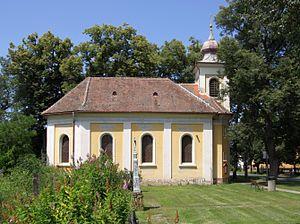
Rajhradice est une commune du district de Brno-Campagne, dans la région de Moravie-du-Sud, en République tchèque. Sa population s'élevait à 1 413 habitants en 2017.